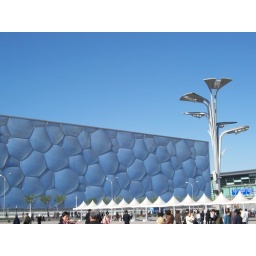
water cube under blue sky